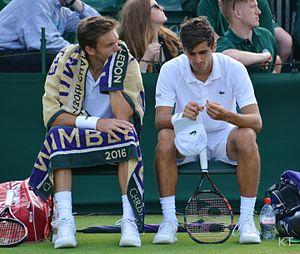
Nicolas Mahut, né le 21 janvier 1982 à Angers, est un joueur de tennis français, professionnel depuis 2000.